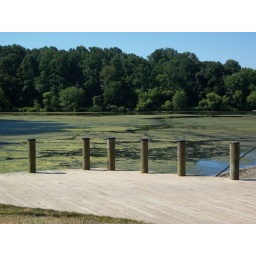
I don't remember so much green in the lake when we went before